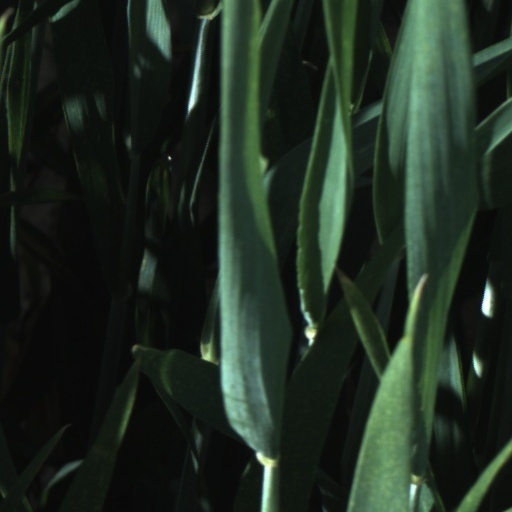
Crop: wheat